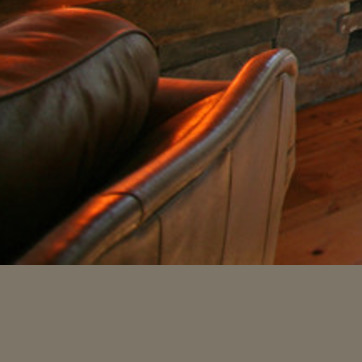
Material: leather